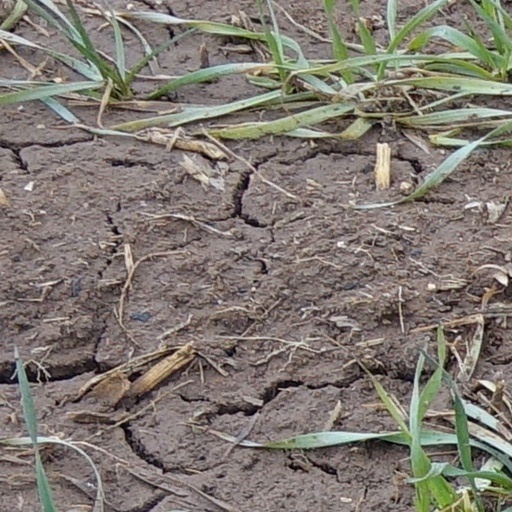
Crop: wheat